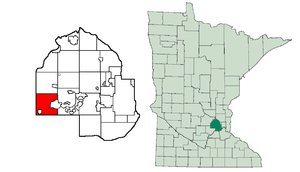
La ville de Minnetrista est située dans le comté de Hennepin, dans l’État du Minnesota, aux États-Unis. Sa population s’élevait à 6 384 habitants lors du recensement de 2010, estimée à 7 397 habitants en 2016.